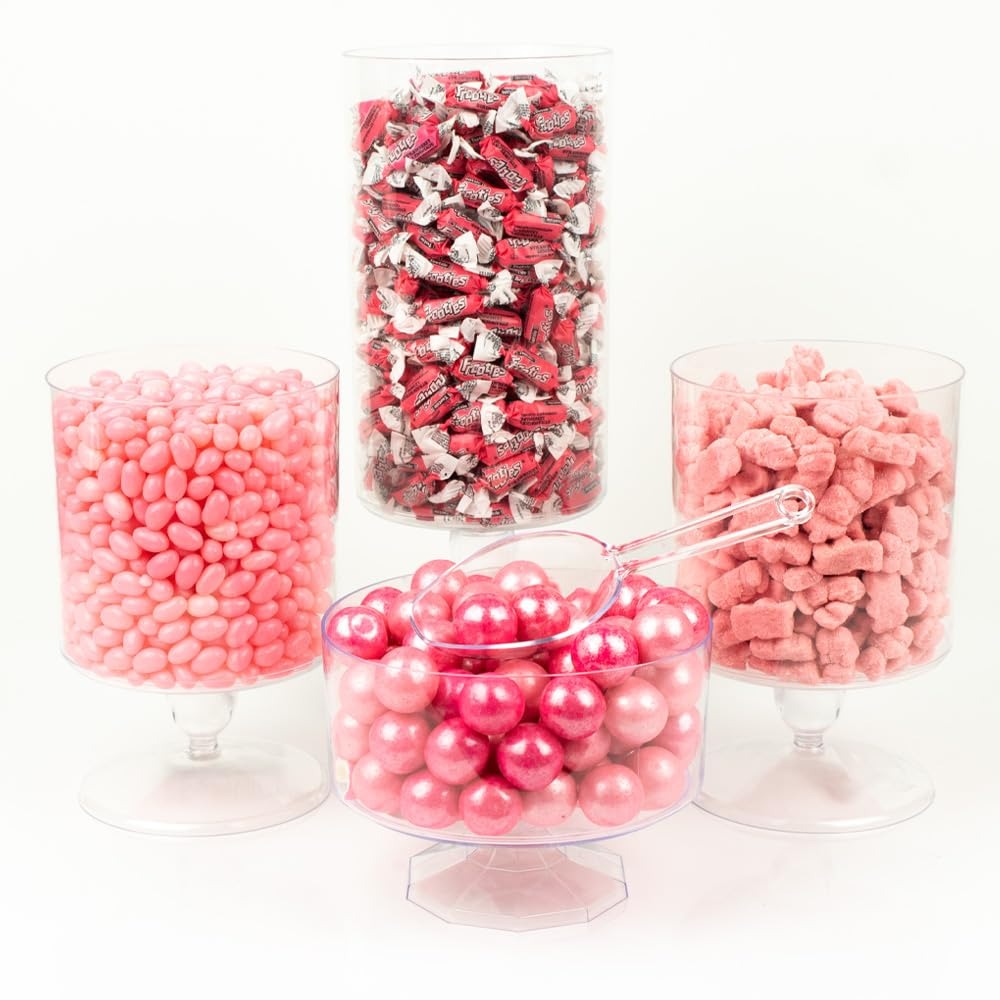
Item Name: Pink Value Size Candy Buffet - (Approx. 7 lbs)
Bullet Point 1: Buffet Includes 6.5lbs of Candy: 1.75lb Sugar Sanded Gummy Bears, 2lbs Jellybeans, 1.75lbs of Gumballs, and 360ct of Frooties
Bullet Point 2: Serves up to 28 people
Bullet Point 3: Containers Not Included
Bullet Point 4: Candy Ships In Cold Pack Packaging As Needed
Bullet Point 5: Candy Type Subject To Change Based On Availability
Product Description: Our value sized candy buffet is the sweetest addition your celebration! These candies are a perfect addition to your Wedding, Bridal Shower, Baby Shower, Birthday, or Corporate trade show event. When you need a lot of pink candy all at once, we've got you covered! Candy orders ship with cool pack packaging as needed.
Value: 1.0
Unit: Count

Price: 69.99